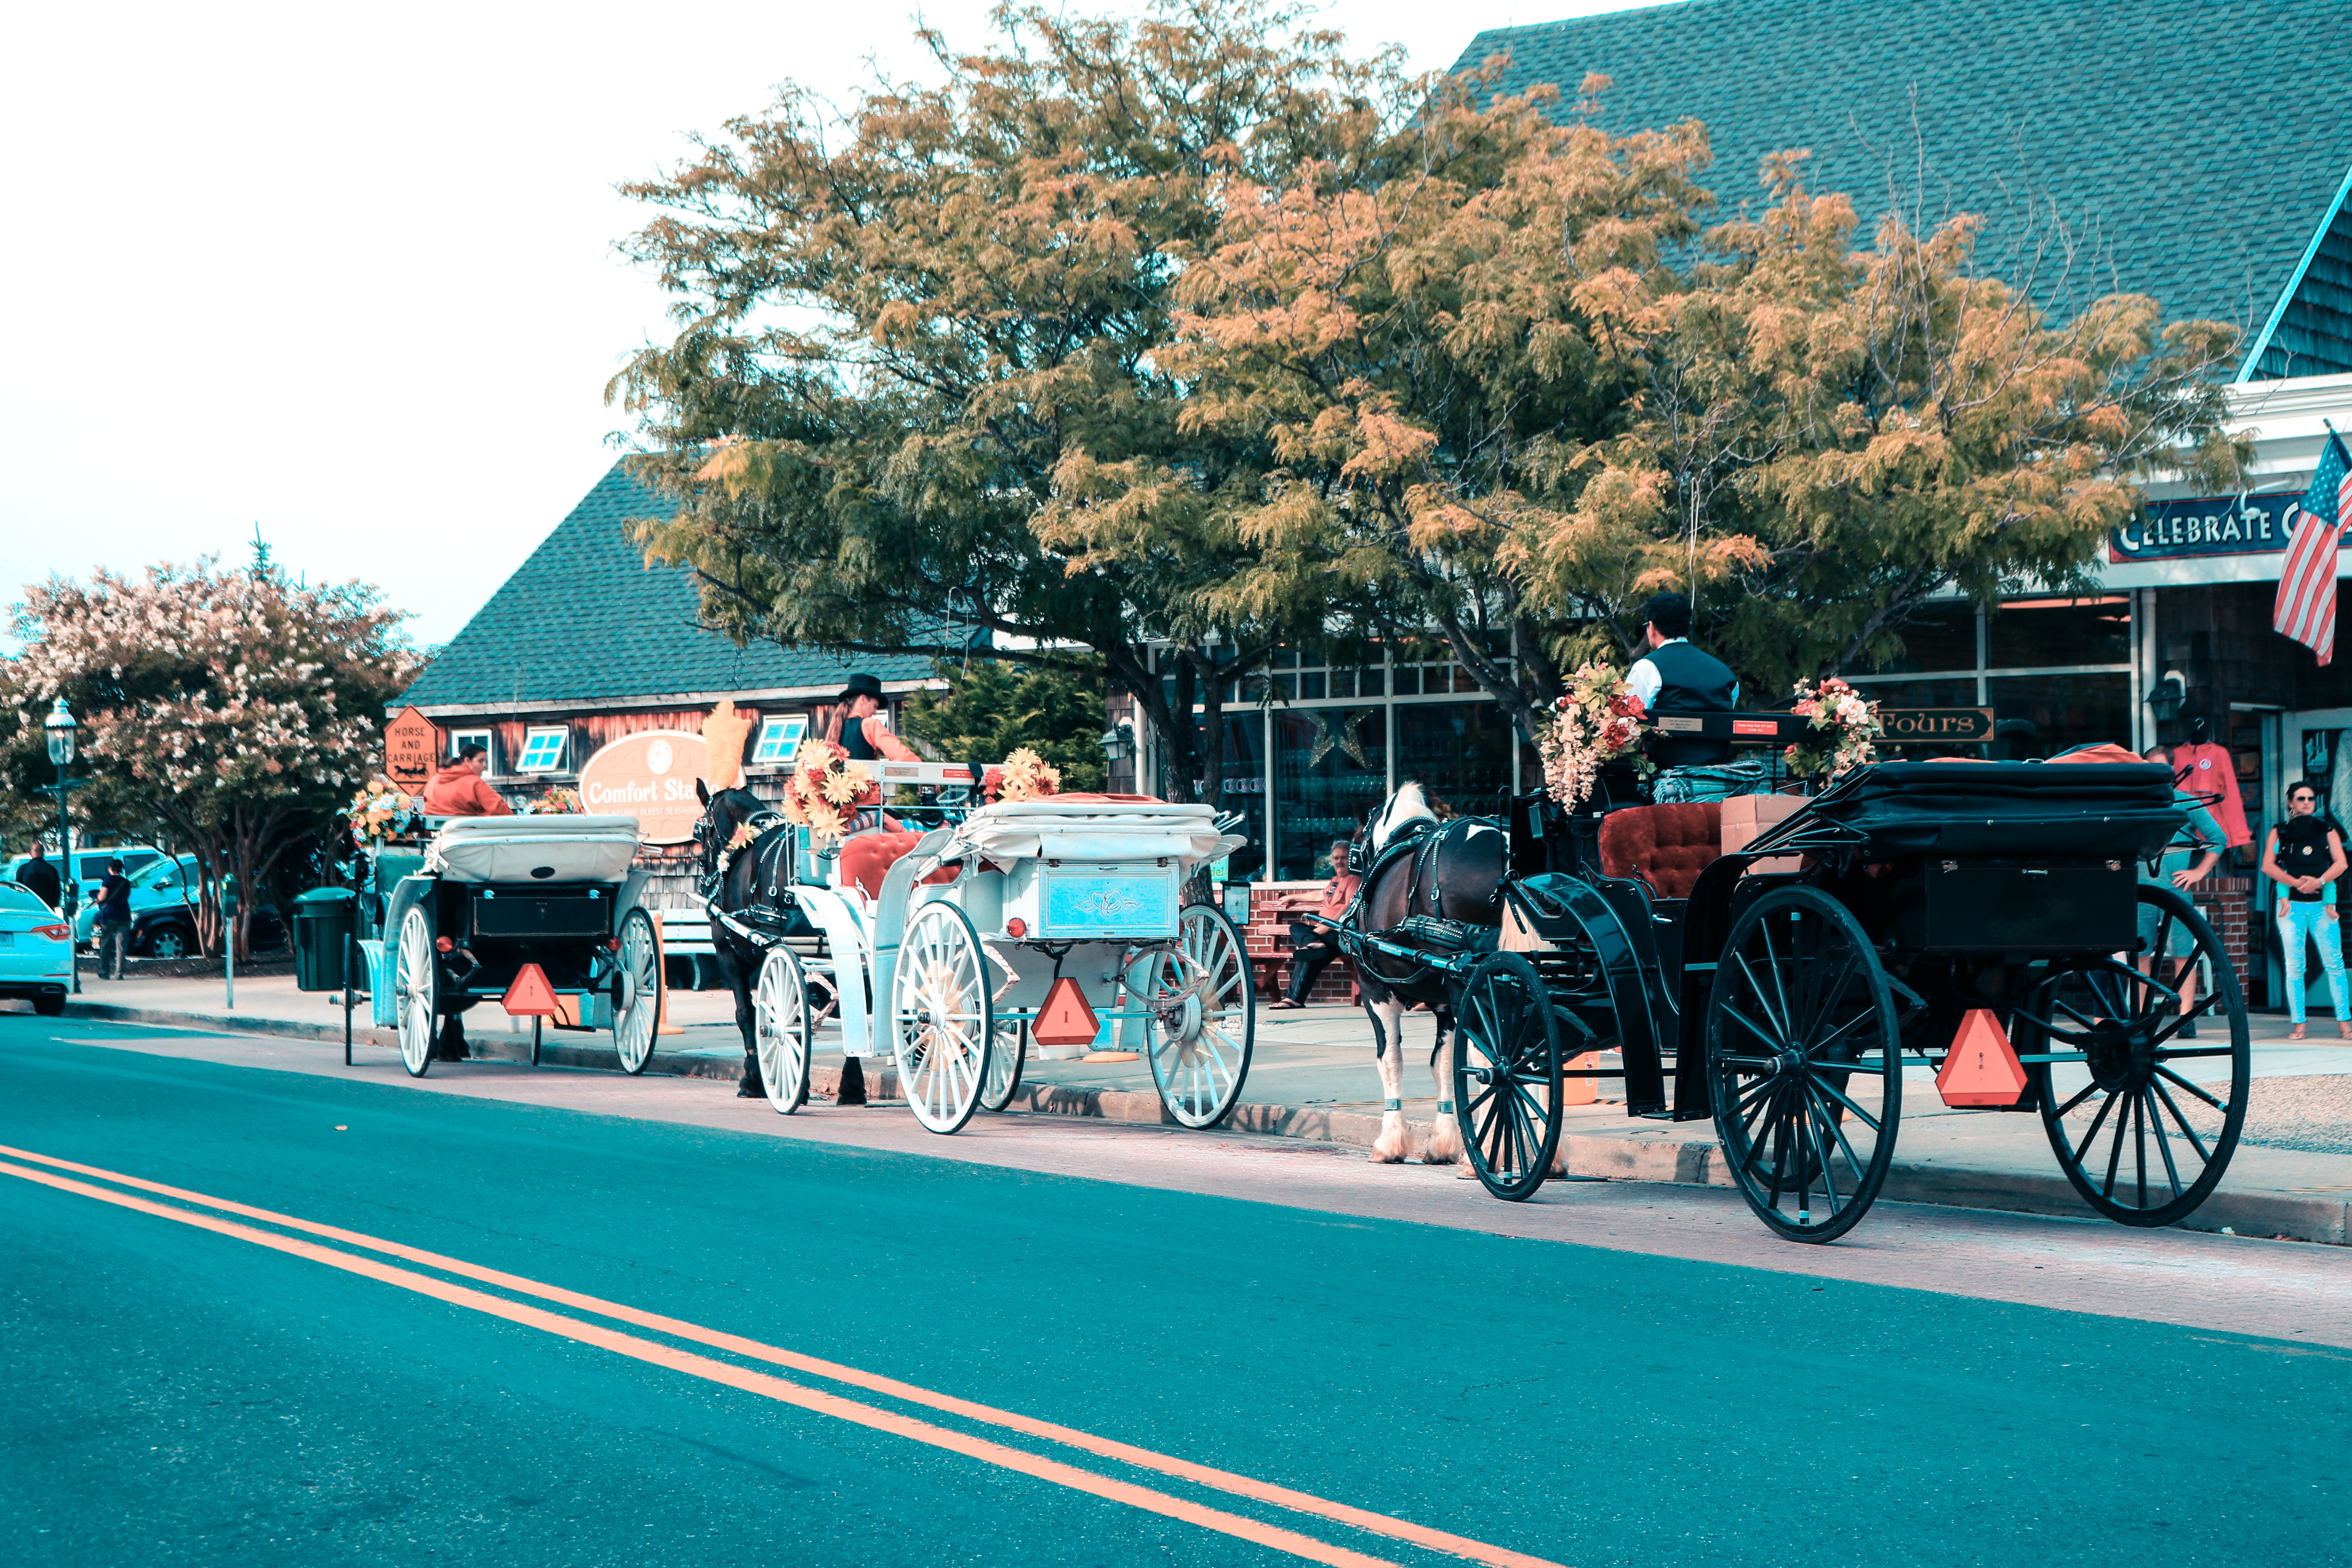
carriage, horse and buggy, tree, car, vehicle, lane, plant, cart, recreation, horse harness